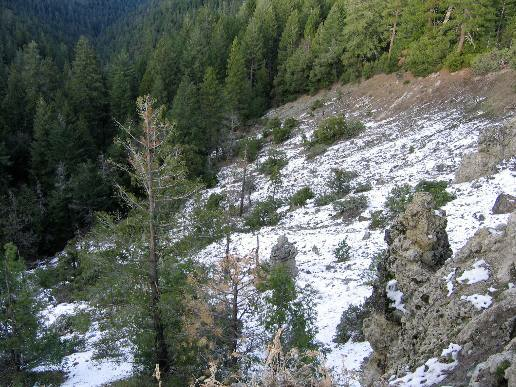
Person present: No